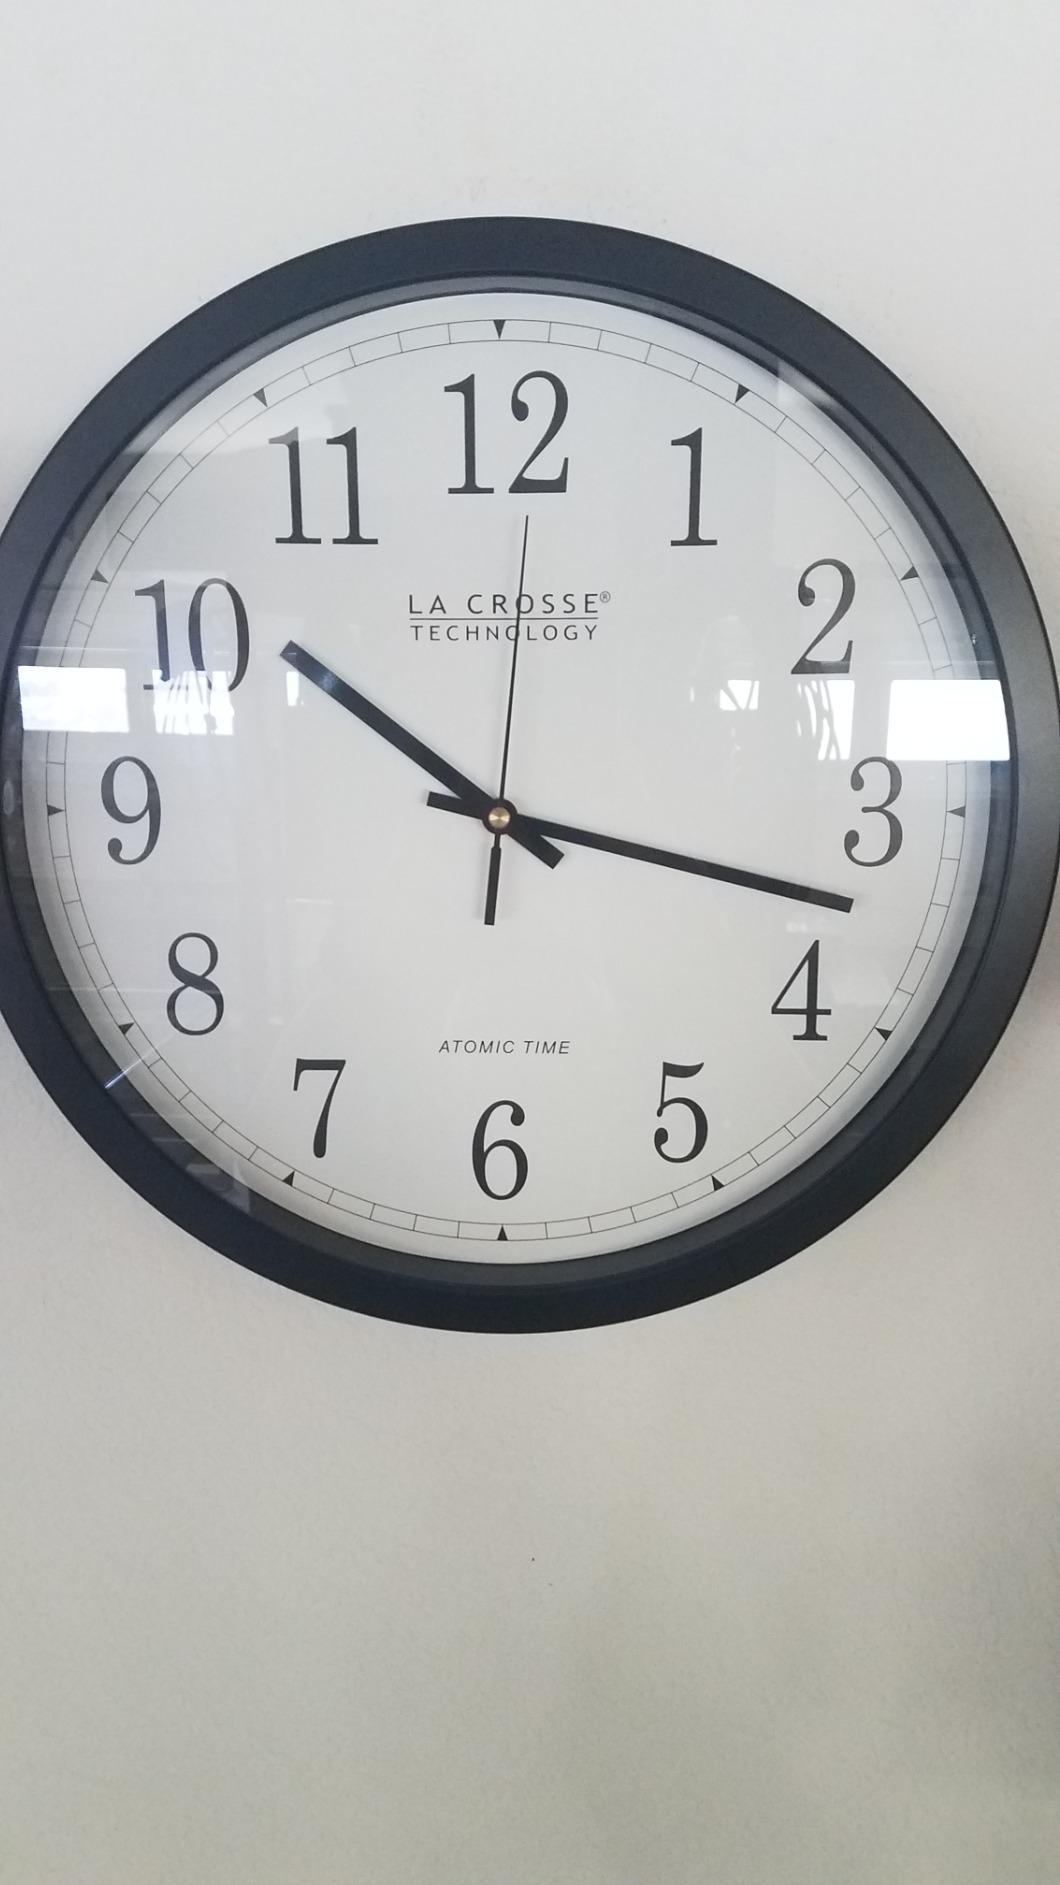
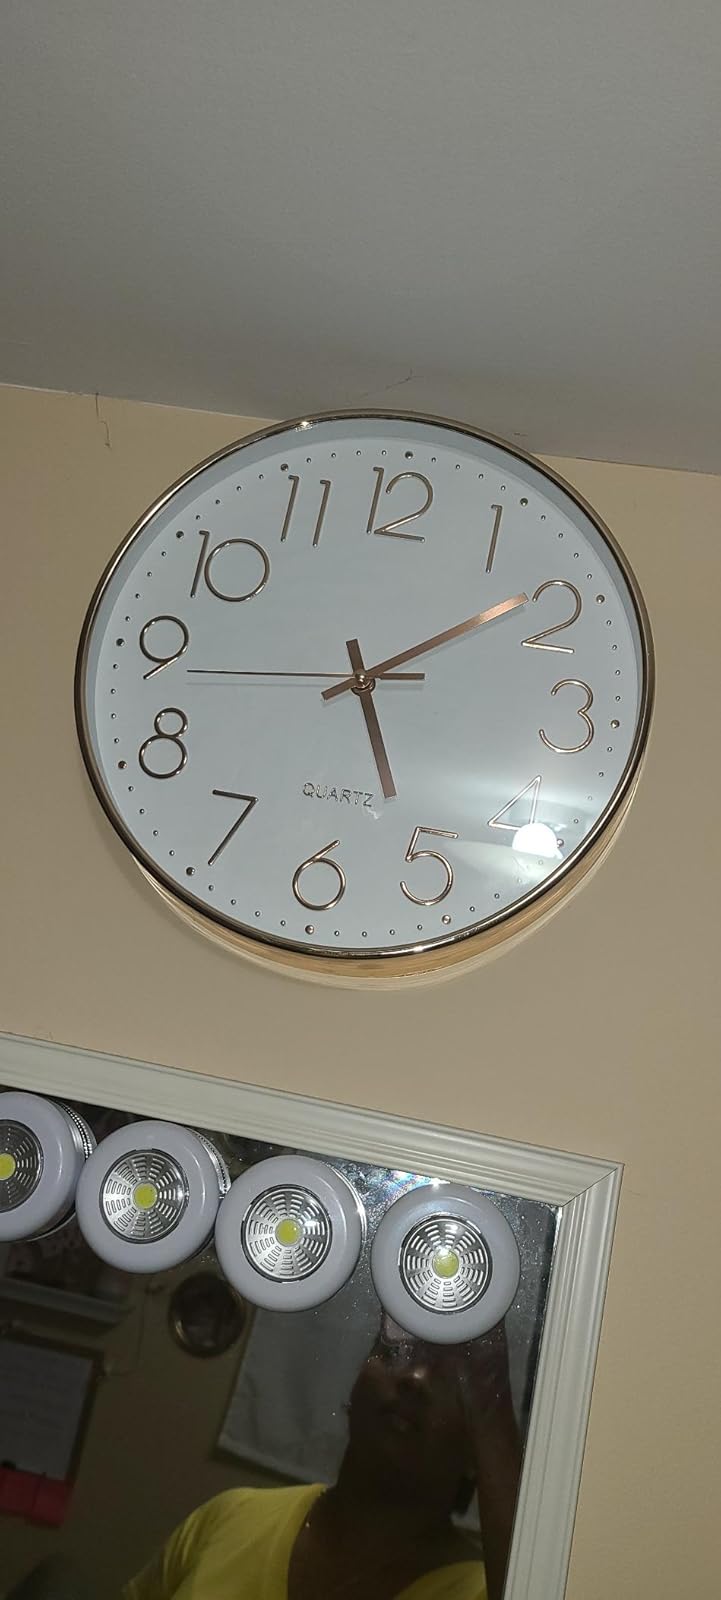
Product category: clock
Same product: no